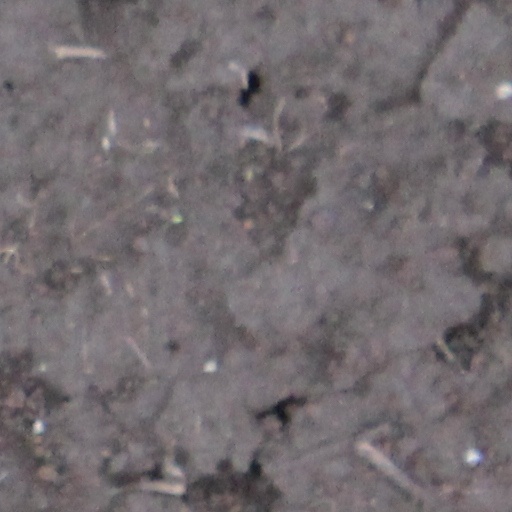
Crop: wheat